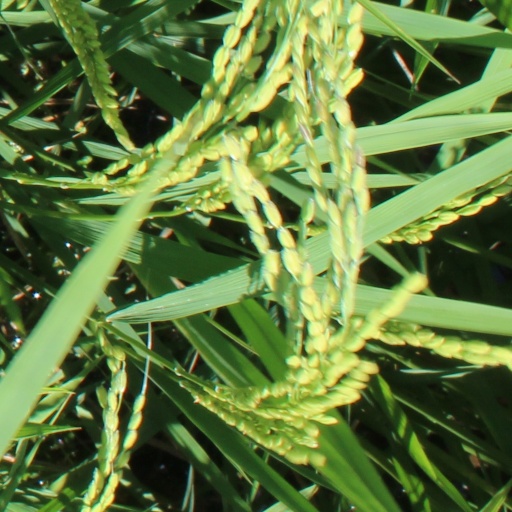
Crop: rice